Classical Indonesian cinema

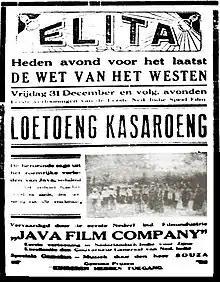
Advertisement for "Loetoeng Kasaroeng", the first fiction film produced in what is now Indonesia

The first film produced in colonial era was a silent fiction "Loetoeng Kasaroeng" (1926), who was based from "Lutung Kasarung", a community legend from Parahyangan. It was sometimes credited as the first film of Indonesian cinema, and the first colonial film to feature a native-Indonesian cast from priyayi noble, who was the relative of Wiranatakusumah V. The film was screened in December 1926, and marks Bandung as the birthplace of Indonesian film.